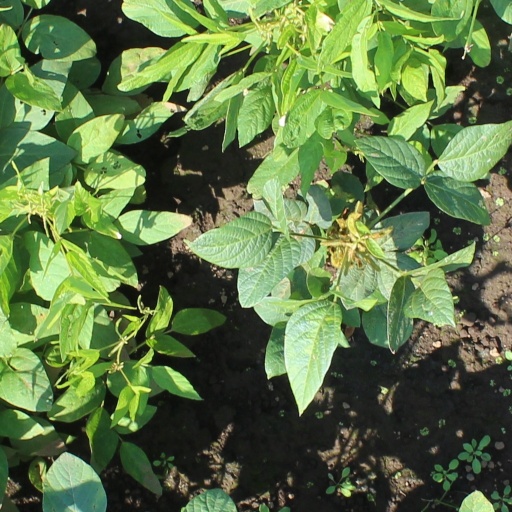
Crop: soybean